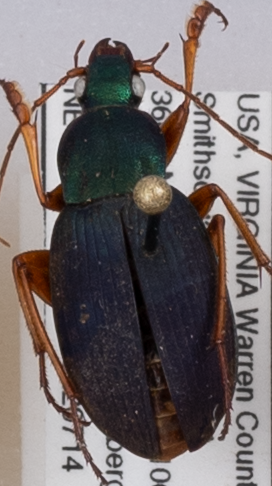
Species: Chlaenius aestivus
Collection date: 2022-07-14
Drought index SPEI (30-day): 0.54
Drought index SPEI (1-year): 0.63
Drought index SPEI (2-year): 0.71